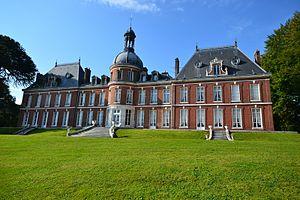
Château du Landin
Cet article recense une partie des monuments historiques de l'Eure, en France.
Le Landin est une commune française située dans le département de l'Eure, en région Normandie.